Air Force Mortuary Affairs Operations

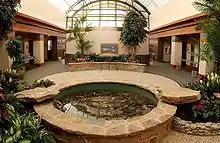
Atrium of the Center

Air Force Mortuary Affairs Operations (AFMAO) is a U.S. Air Force mortuary affairs unit located in the Charles C. Carson Center for Mortuary Affairs at Dover Air Force Base in Dover, Delaware. AFMAO combines the functions of both Air Force Mortuary Affairs and Port Mortuary, and was historically known as Dover Port Mortuary. AFMAO houses the United States' only port mortuary, the largest mortuary under the Department of Defense (DoD), and the only DoD mortuary located in the continental United States. The facility is named for mortician Charles C. Carson.